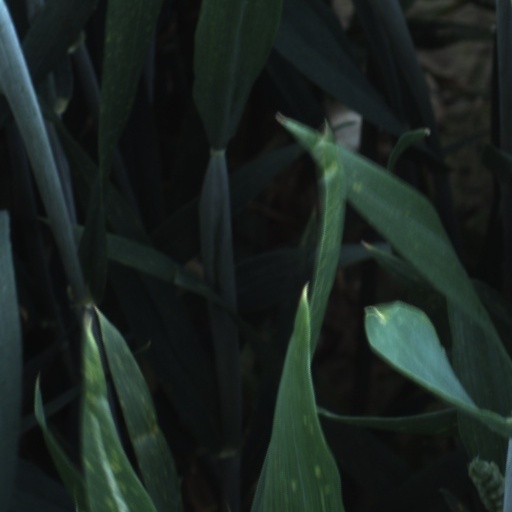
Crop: wheat